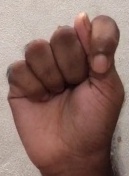
ASL sign: T